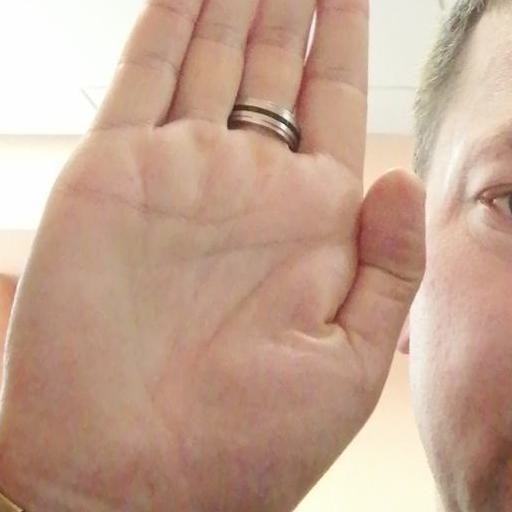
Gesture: stop